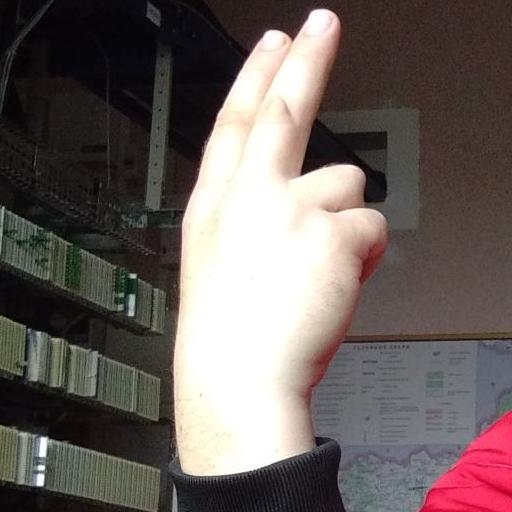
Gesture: two_up_inverted